Philanthotoxin

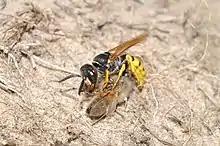

Nesting female "Philanthus triangulum" wasps utilize philanthotoxin-containing venom to paralyze prey (generally working honey bees Apis mellifera though other species may be collected) by stinging directly behind the front legs through the articular membranes. The female then carries the paralyzed prey to her nest burrow to be fed to her brood. The ability of the philanthotoxins in the venom to paralyze insect skeletal muscle through the blocking of glutamate receptor ion channels allows for this process to occur. Larval wasps rely on the paralyzed bees as a food source when they emerge. Paralyzed bee-prey may be stored for some length of time within the burrow and are regularly provisioned by the mother wasp to avoid spoiling due to fungal or bacterial infestation. In other predatory wasp species that paralyze instead of immediately killing the prey they provide their offspring, spoilage is deferred significantly by the chemical process of paralysis. Analysis of the provisioning of bee-prey by Beewolves, however, found that paralysis alone was not sufficient to prevent spoilage, and that additional preservation methods were associated with treatment by the female wasp.